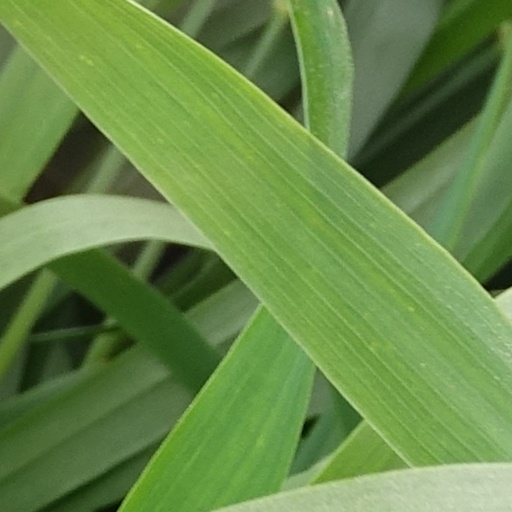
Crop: wheat